Freda (film)

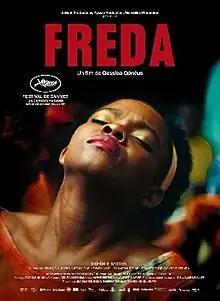
Cannes release poster

Freda is a 2021 Haitian drama film directed by Gessica Généus. In June 2021, the film was selected to compete in the "Un Certain Regard" section at the 2021 Cannes Film Festival. It was selected as the Haitian entry for the Best International Feature Film at the 94th Academy Awards.